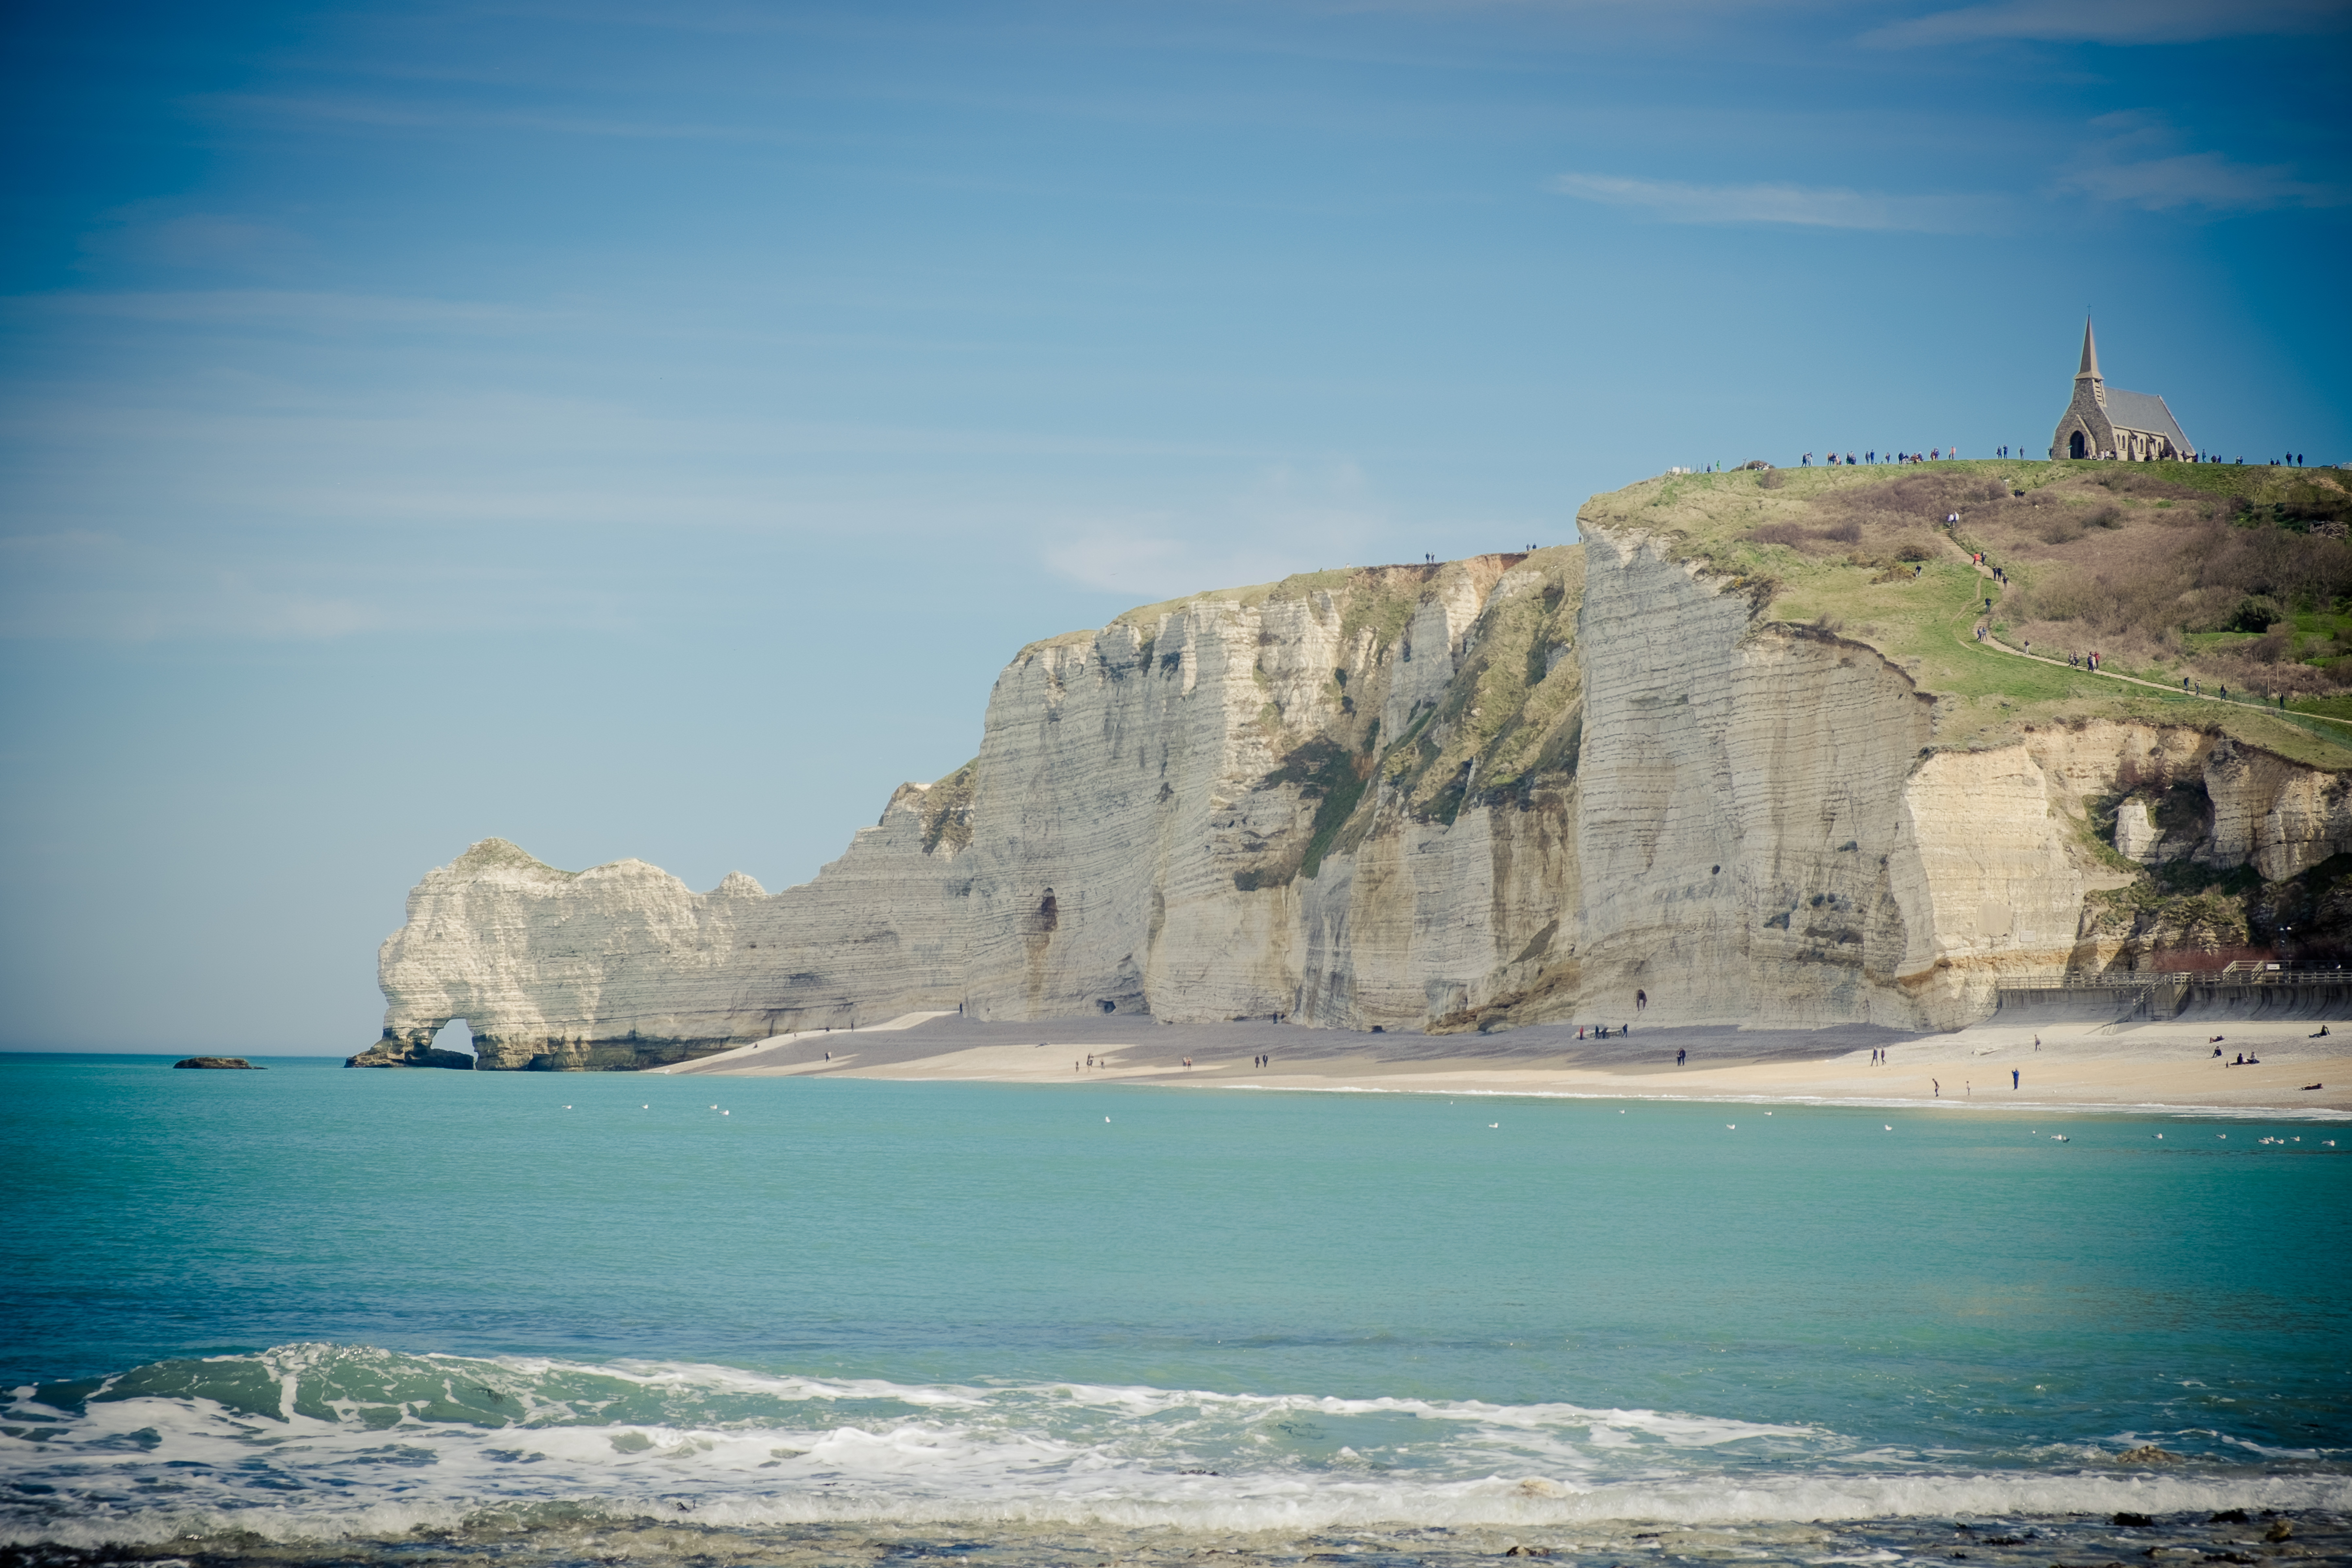
beach, landscape, sea, coast, rock, ocean, horizon, shore, wave, vacation, travel, formation, cliff, france, fujifilm, cove, tower, bay, stack, terrain, body of water, normandy, fuji, fujixt1, cape, etretat, islet, fujix, landform